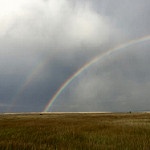
Label: glacier